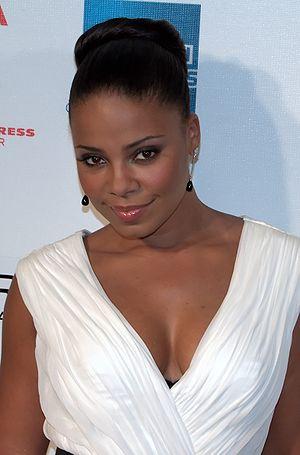
Sanaa Lathan, de son vrai complet Sanaa McCoy Lathan, née le 19 septembre 1971 à New York, dans l'État de New York, aux, est une actrice et productrice américaine.
Alien vs. Predator, également appelé sous le sigle ΛVP ou Alien vs Prédateur au Québec, est un film de science-fiction réalisé par Paul W. S. Anderson, sorti en 2004. Coproduit par les États-Unis, le Canada, l'Allemagne, la République tchèque et le Royaume-Uni, c'est la première adaptation de la saga Alien vs. Predator publiée par Dark Horse Comics en 1989.